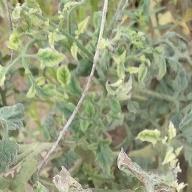
Crop: Tomato
Condition: virosis-d